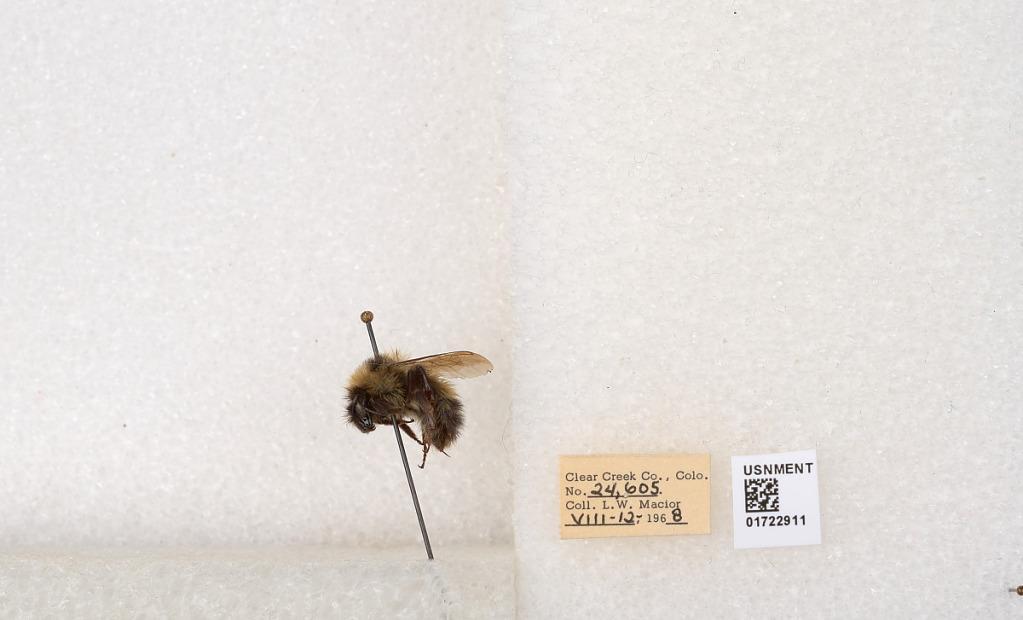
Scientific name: Bombus kirbyellus
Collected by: L. Macior
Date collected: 1968-8-12
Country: United States
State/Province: Colorado
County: Clear Creek
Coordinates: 39.6891, -105.644